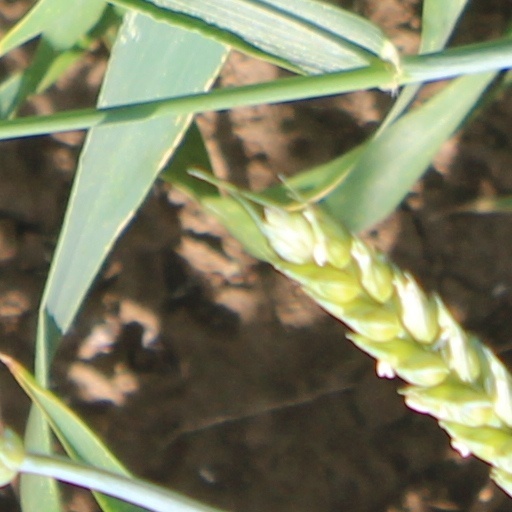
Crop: wheat